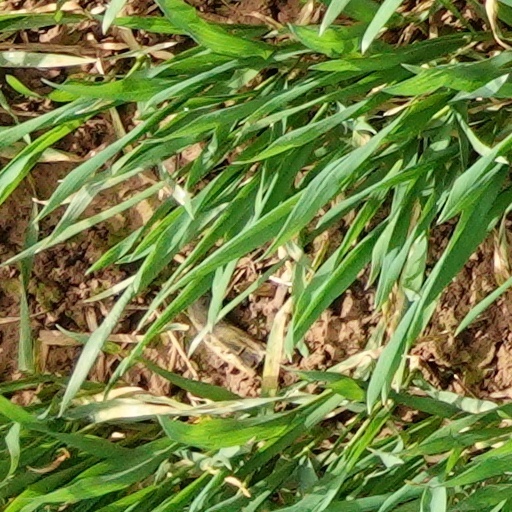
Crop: wheat